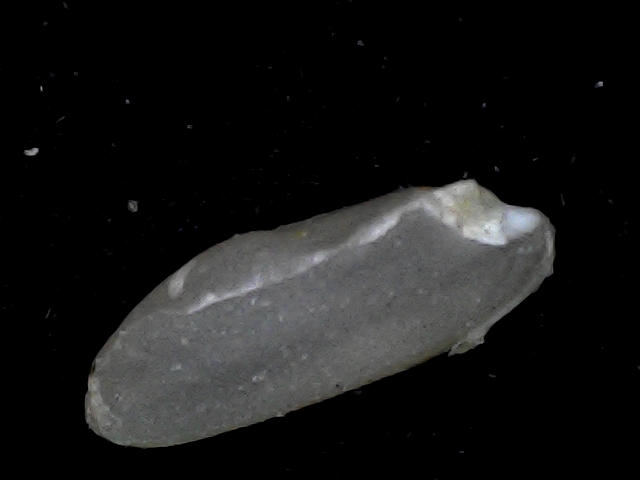
Rice variety: BD76